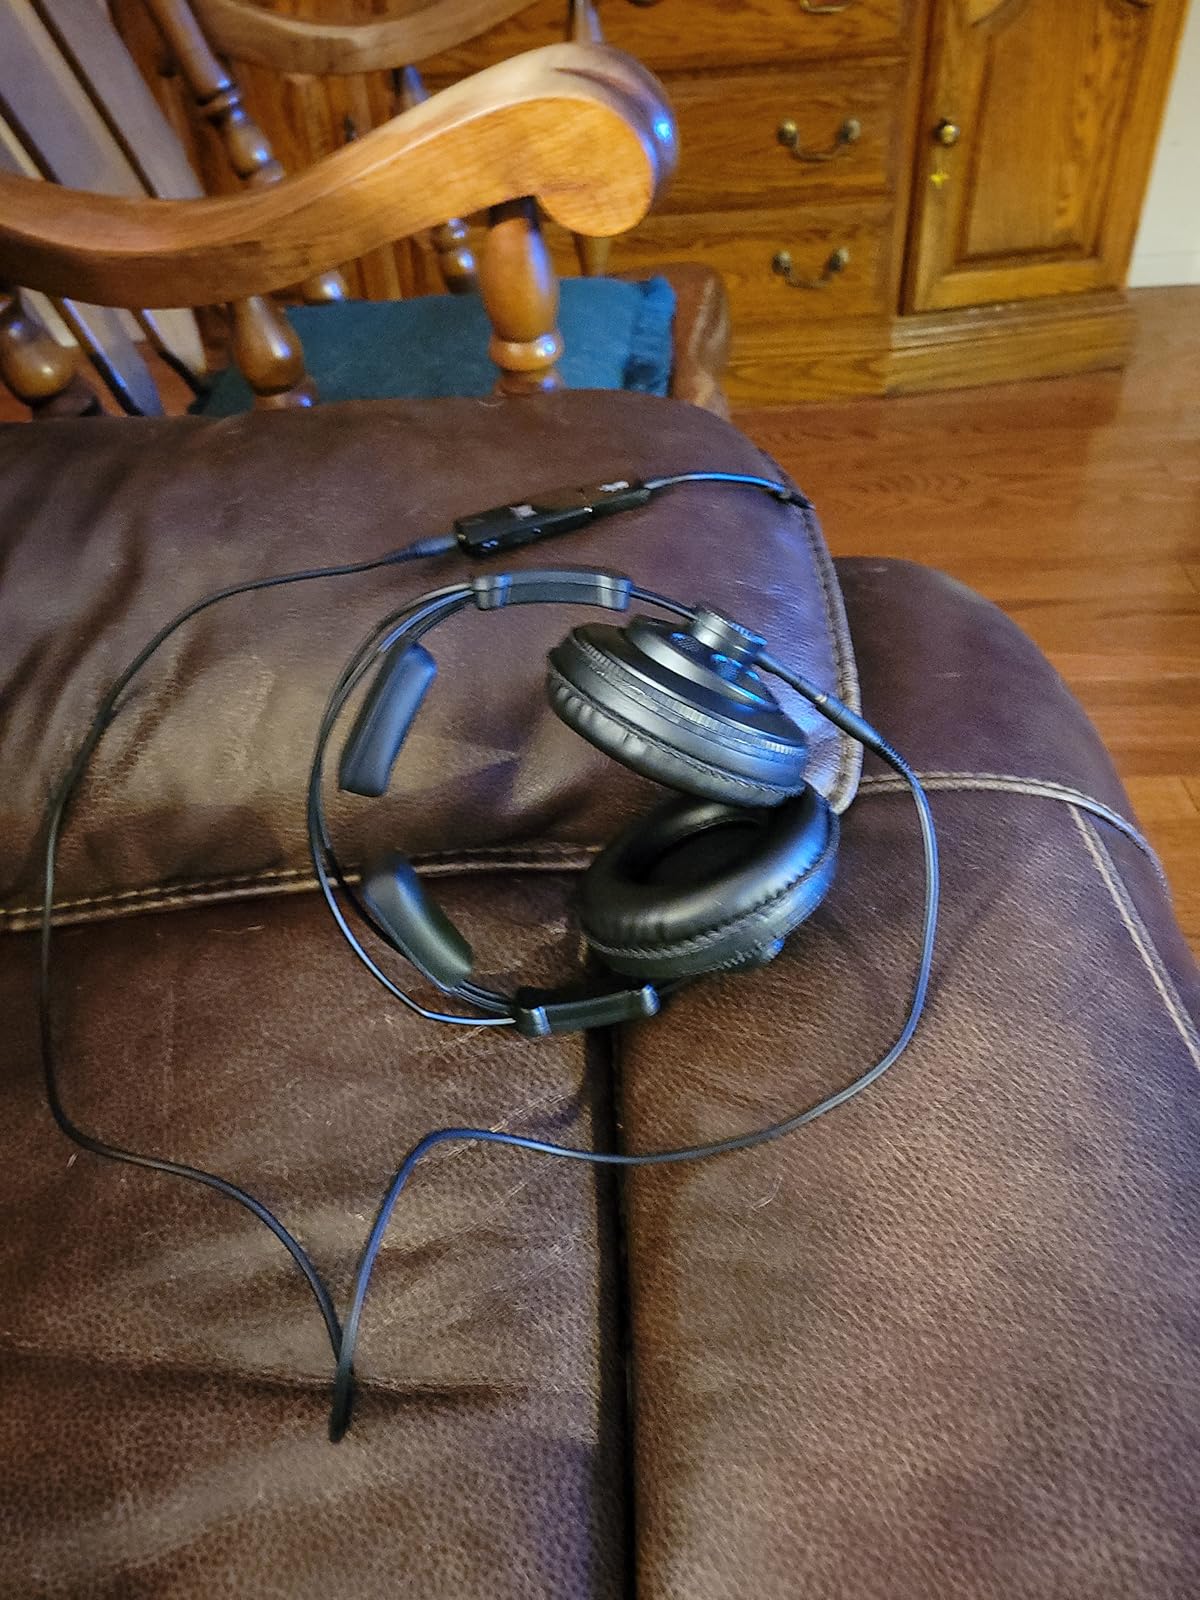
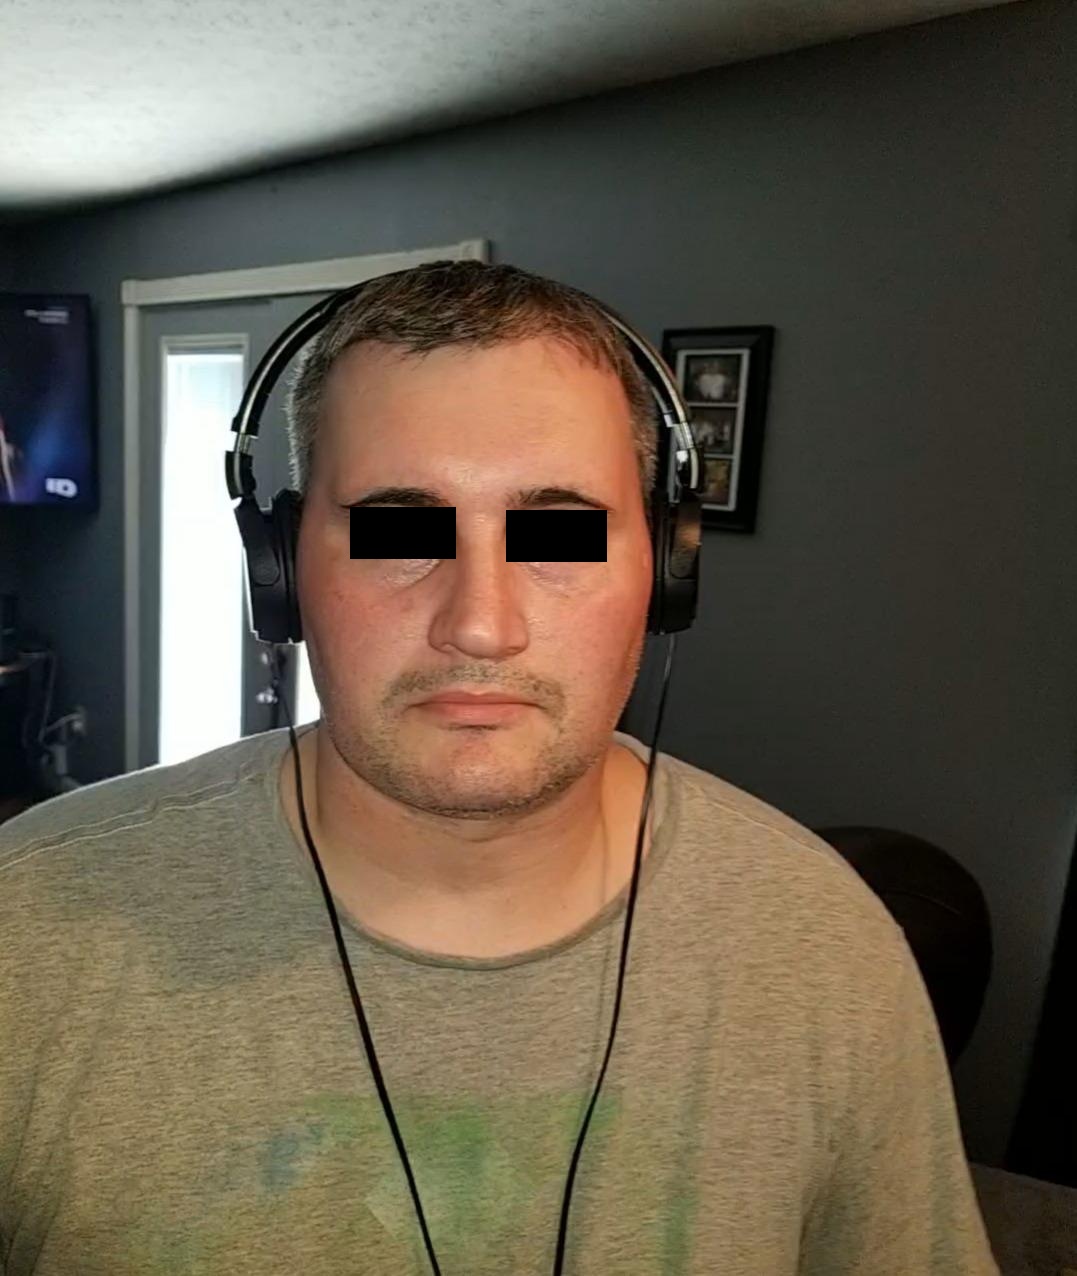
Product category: headphones
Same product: no